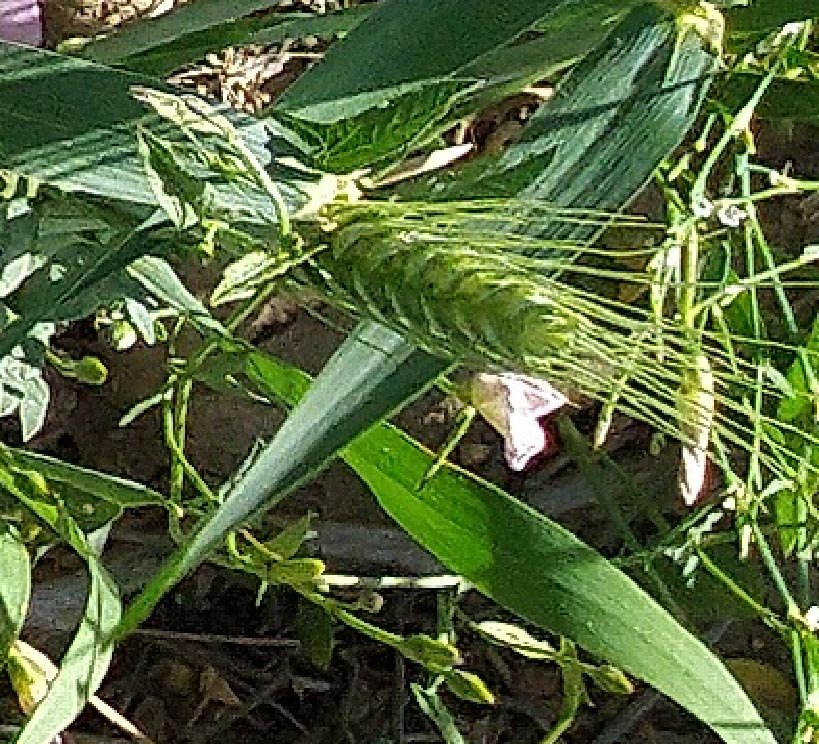
Label: Wheat___Healthy